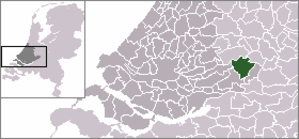
Zederik est une ancienne commune néerlandaise, en province de Hollande-Méridionale.